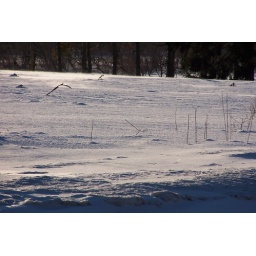
snow field by rt 117 in Lincoln by the Sudbury river